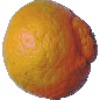
Label: Mandarine 1